Franziska Roth

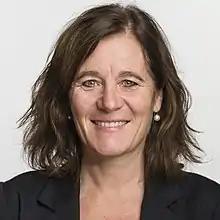
Franziska Roth

Franziska Roth (17 April 1966, Solothurn, Switzerland) is a pedagogue and politician of the Social Democrat Party of Switzerland (SP). Since 2019, she is a current member of the National Council, the lower house of the Swiss Parliament.